Citroën Activa

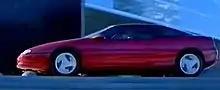
Activa 2 (1990)

The Activa 2 was considered for production as a successor to the SM, but it was eventually decided that Citroën's image would make it too hard to compete with prestigious marques such as Mercedes-Benz and Porsche in the grand touring market. The Activa 2 was a fully functional prototype, based on the XM's bottom plate and equipped with the same 24-valve, 3-liter V6 engine and four-speed automatic transmission which had also been used on the Activa 1. Claimed top speed increased to . The prototype was mainly built by Bertone, who possessed the expertise to build running prototypes. The Activa 2 was test driven by journalists in period, as part of a push to build excitement about the Hydractive suspension.